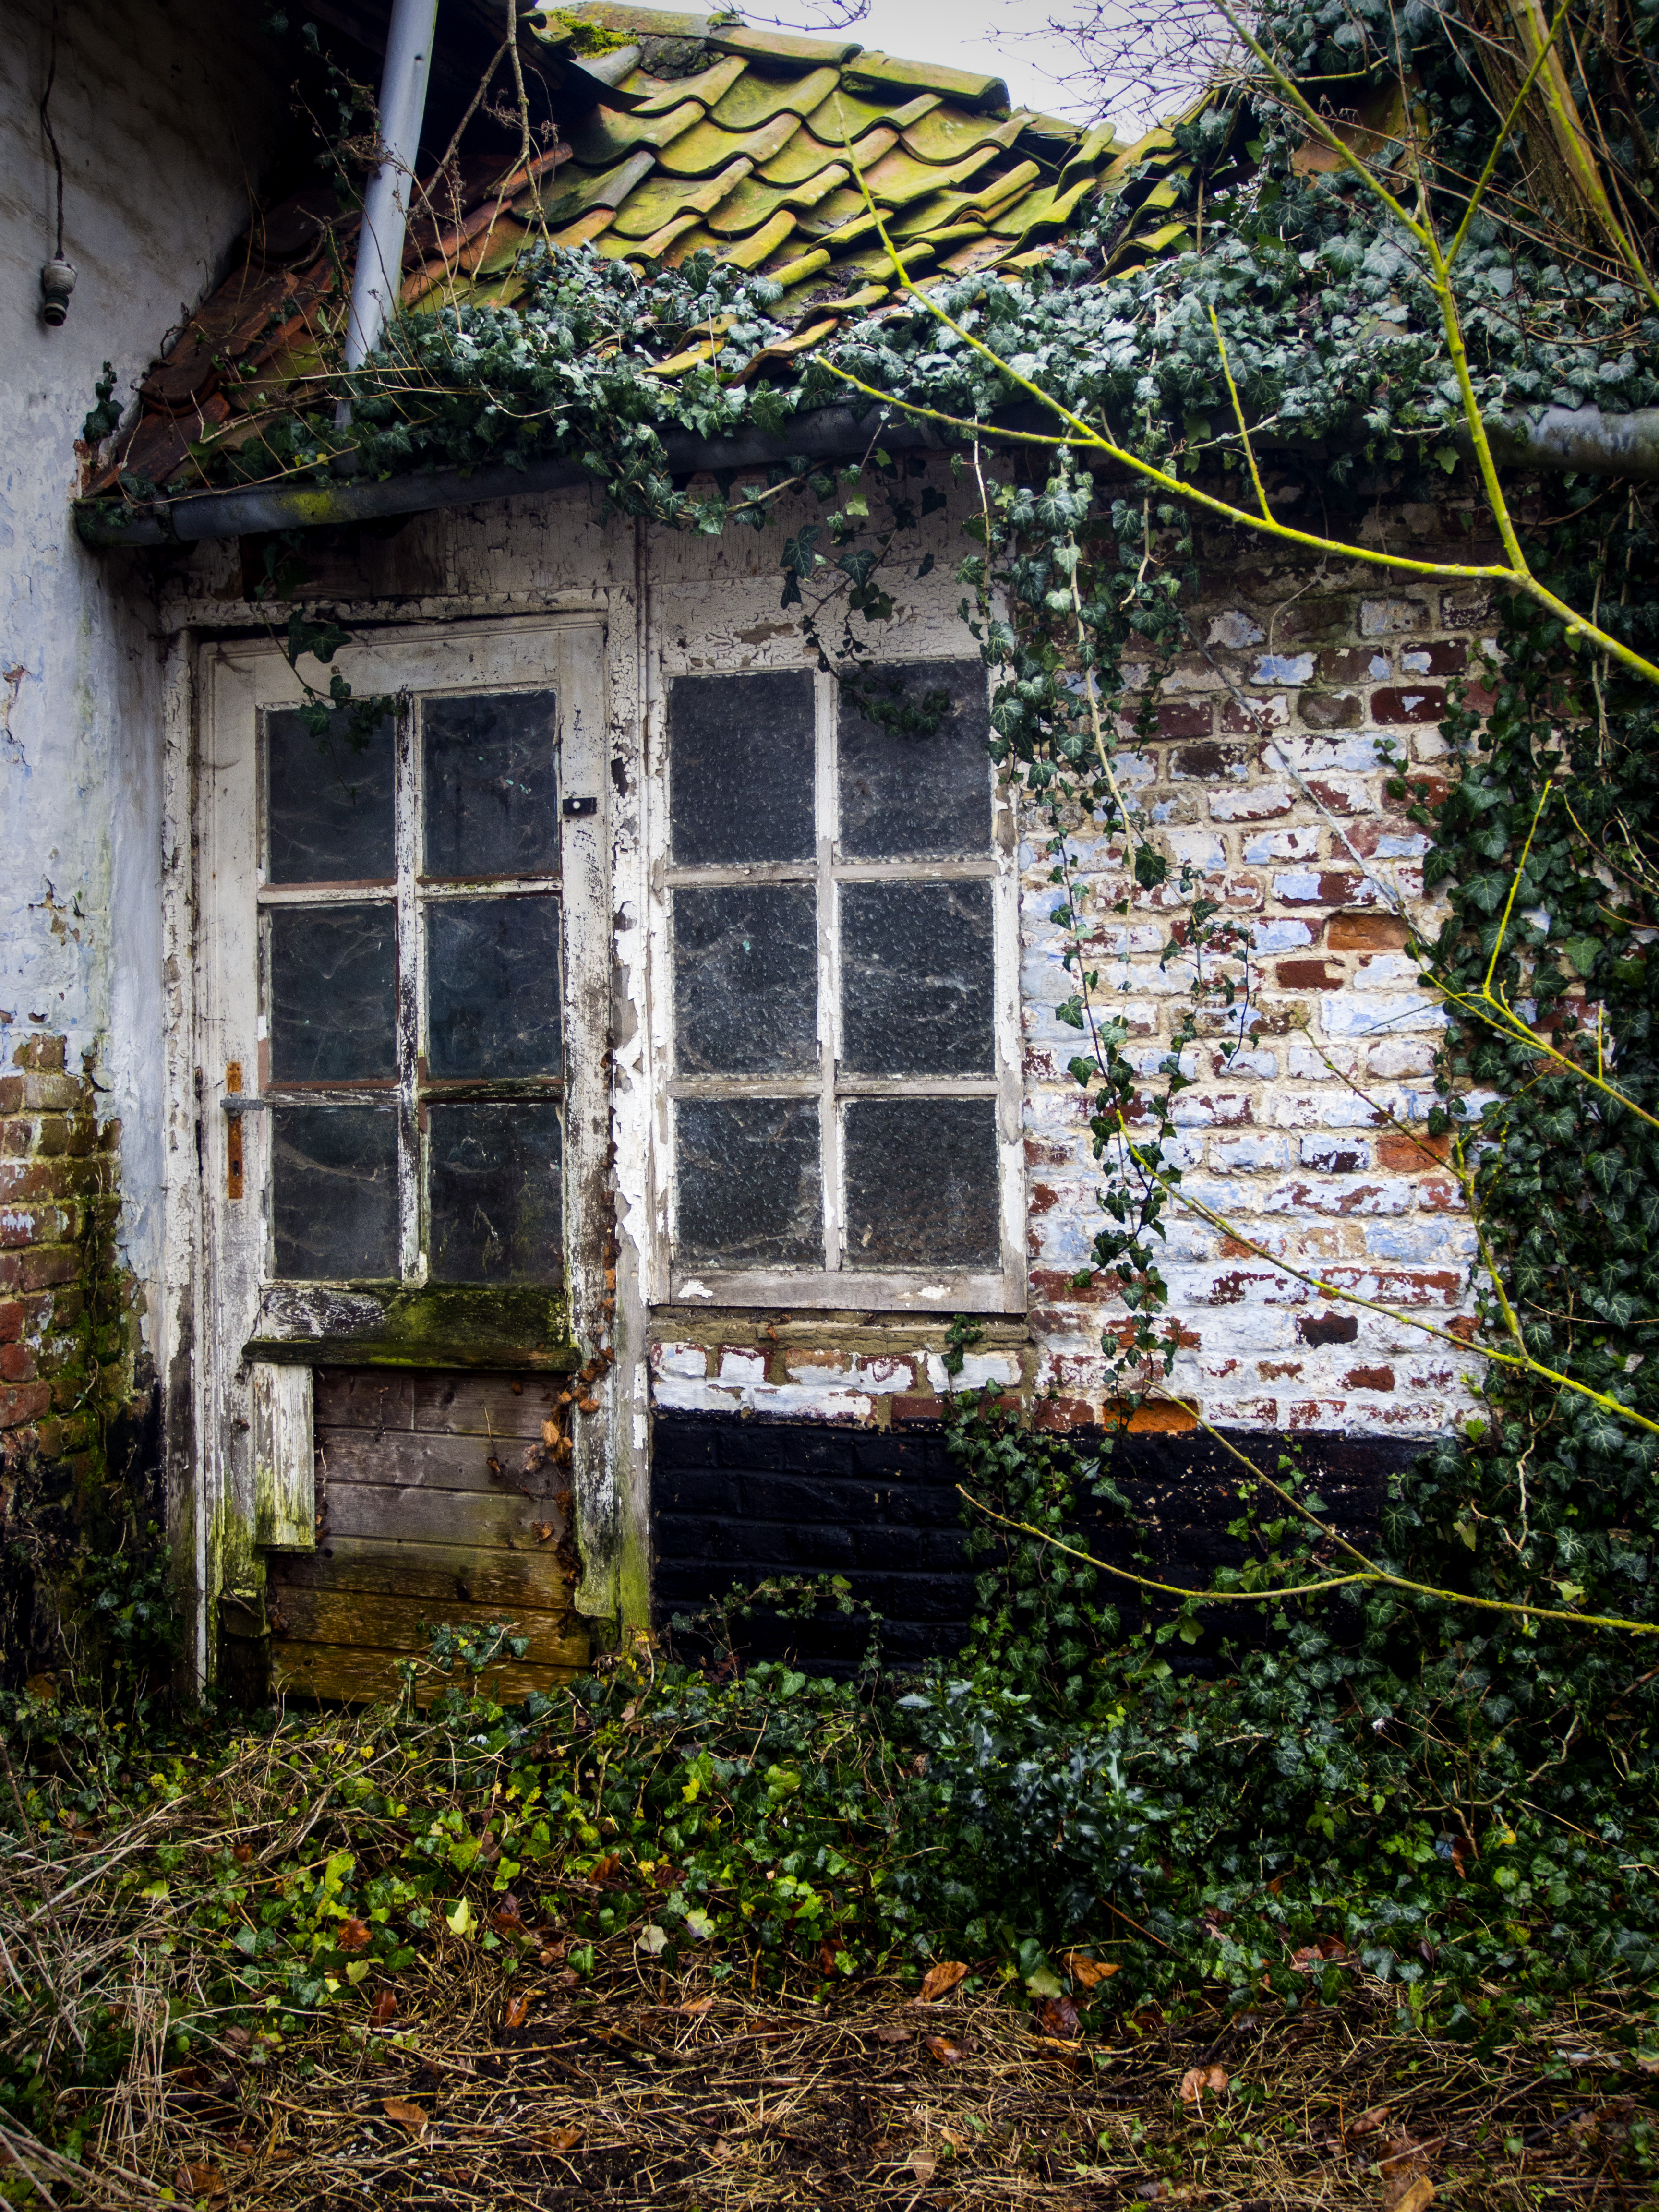
tree, nature, forest, house, texture, leaf, window, old, wall, green, cottage, ivy, autumn, decay, ruin, garden, season, belgium, belgique, ruins, composition, yard, rotten, slum, belgie, hovel, hedera, abondoned, krot, overgrow, rural area, urban area